Coast Guard Air Station Elizabeth City

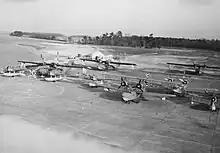
Floatplanes at CGAS Elizabeth City in March 1942.

CGAS Elizabeth City was commissioned on August 15, 1940, with four officers, 52 enlisted men and ten aircraft including three Hall PH-2 seaplanes, four Fairchild J2K landplanes, and three Grumman J2F Duck amphibious aircraft. It is located sixty miles north of Cape Hatteras, North Carolina, north of Albemarle Sound and along the East Coast's northernmost ice-free river. Bayside Plantation, owned by the Hollowell family, near Elizabeth City, North Carolina, was selected by the United States Coast Guard in 1938 for its potential strategic value as a seaplane base.